Monbetsu, Hokkaido

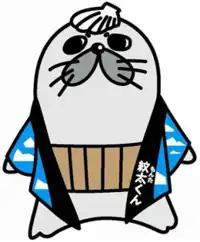
Monta, the town's mascot

Monbetsu's mascot is . He is a curious, festive and exciting 53-year-old harbor seal. He usually wears a happi coat with an iceberg motif, a belly band (which is his charm point as it helps him give extra warmth during the winter and extra coolness during the summer) and a scallop as a wig. As a seal, he can resist the extreme weather (both cold and hot). He sometimes wear salmon roes, crab claws and salmon as wigs. Despite his old age, he can go scuba diving. He lives in the Hokkaidoritsu Okhotsk Ryuhyo Park (which is also his workplace). He usually goes to festivals and the Port of Monbetsu. His hobbies are fishing, studying the sea and taking naps on drift ice (during the winter) and at the Okhotsk White Beach (during the summer). He likes all kinds of seafood but try to offer him some sweets and vegetables and he will refuse them for health reasons. His goal is to be a good elder when it comes to promoting the city. Whenever anyone sees him, he brings smiles.